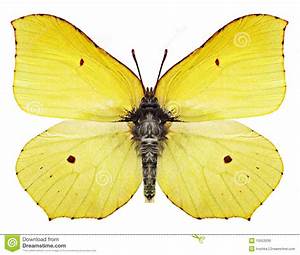
Label: butterfly